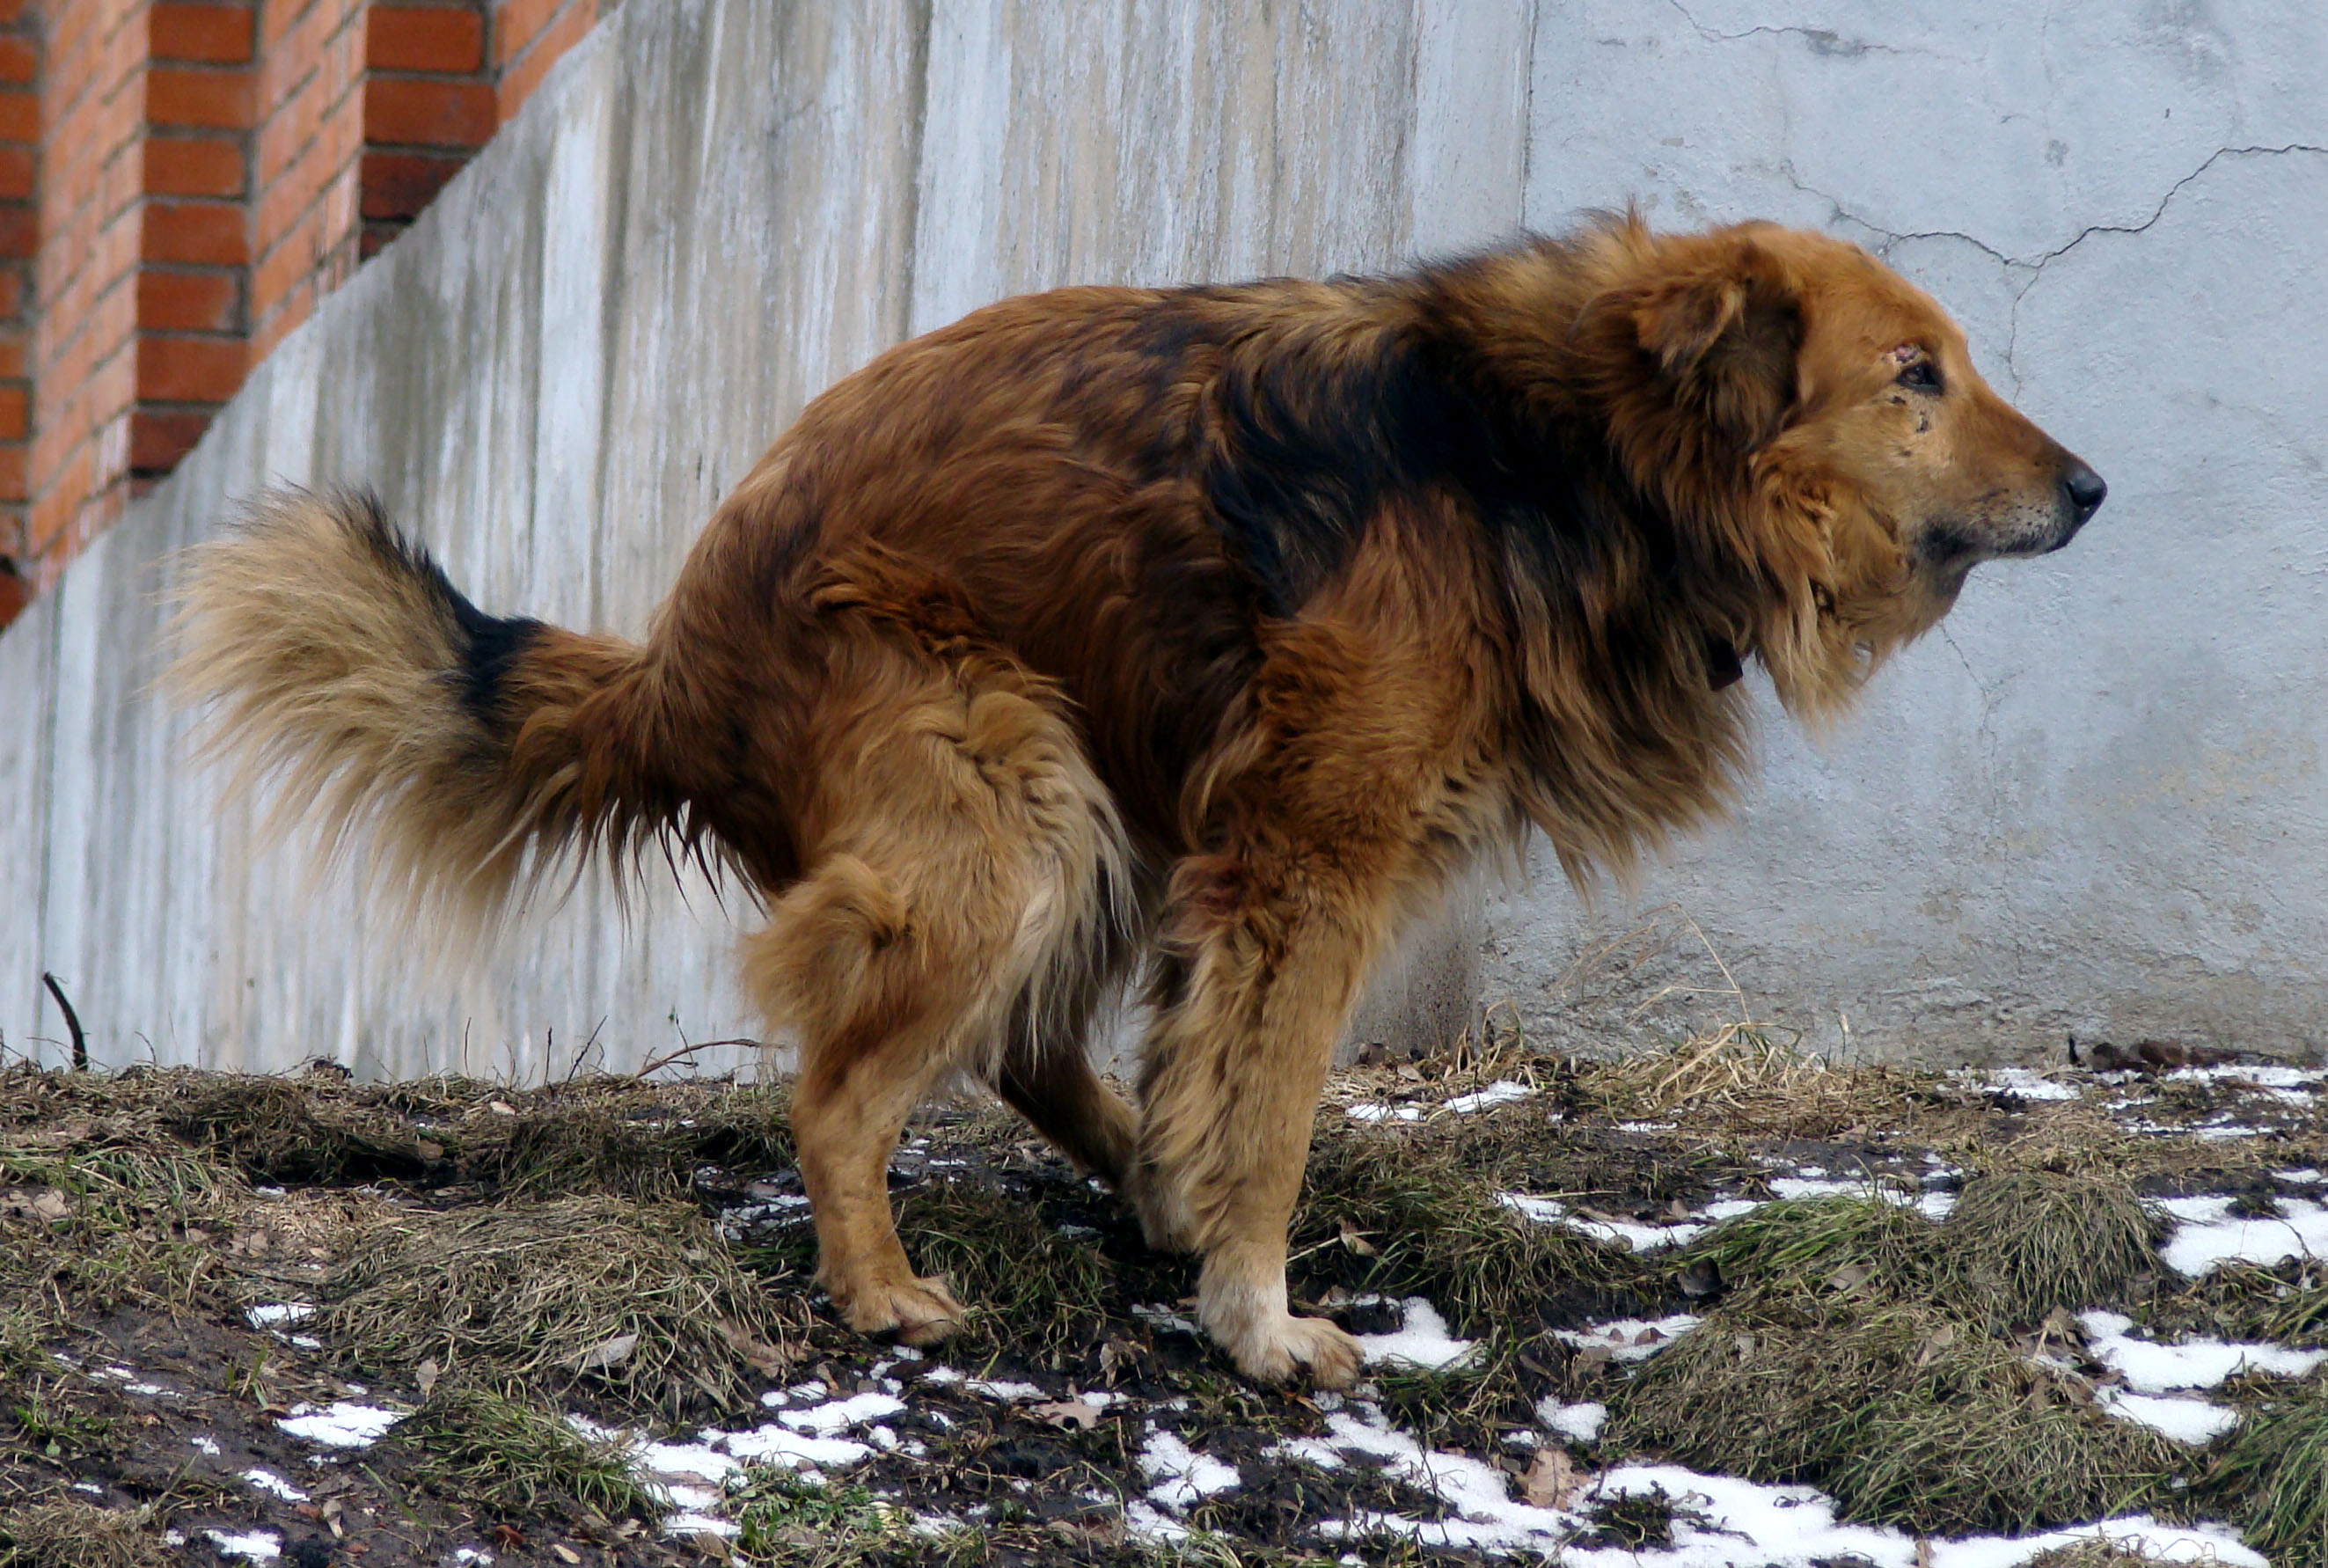
dog, pet, mammal, pets, dogs, animals, vertebrate, sony, dsc, h9, straydogs, streetdogs, dsch9, leonberger, street dog, dog like mammal, dog breed group, dog crossbreeds, nova scotia duck tolling retriever